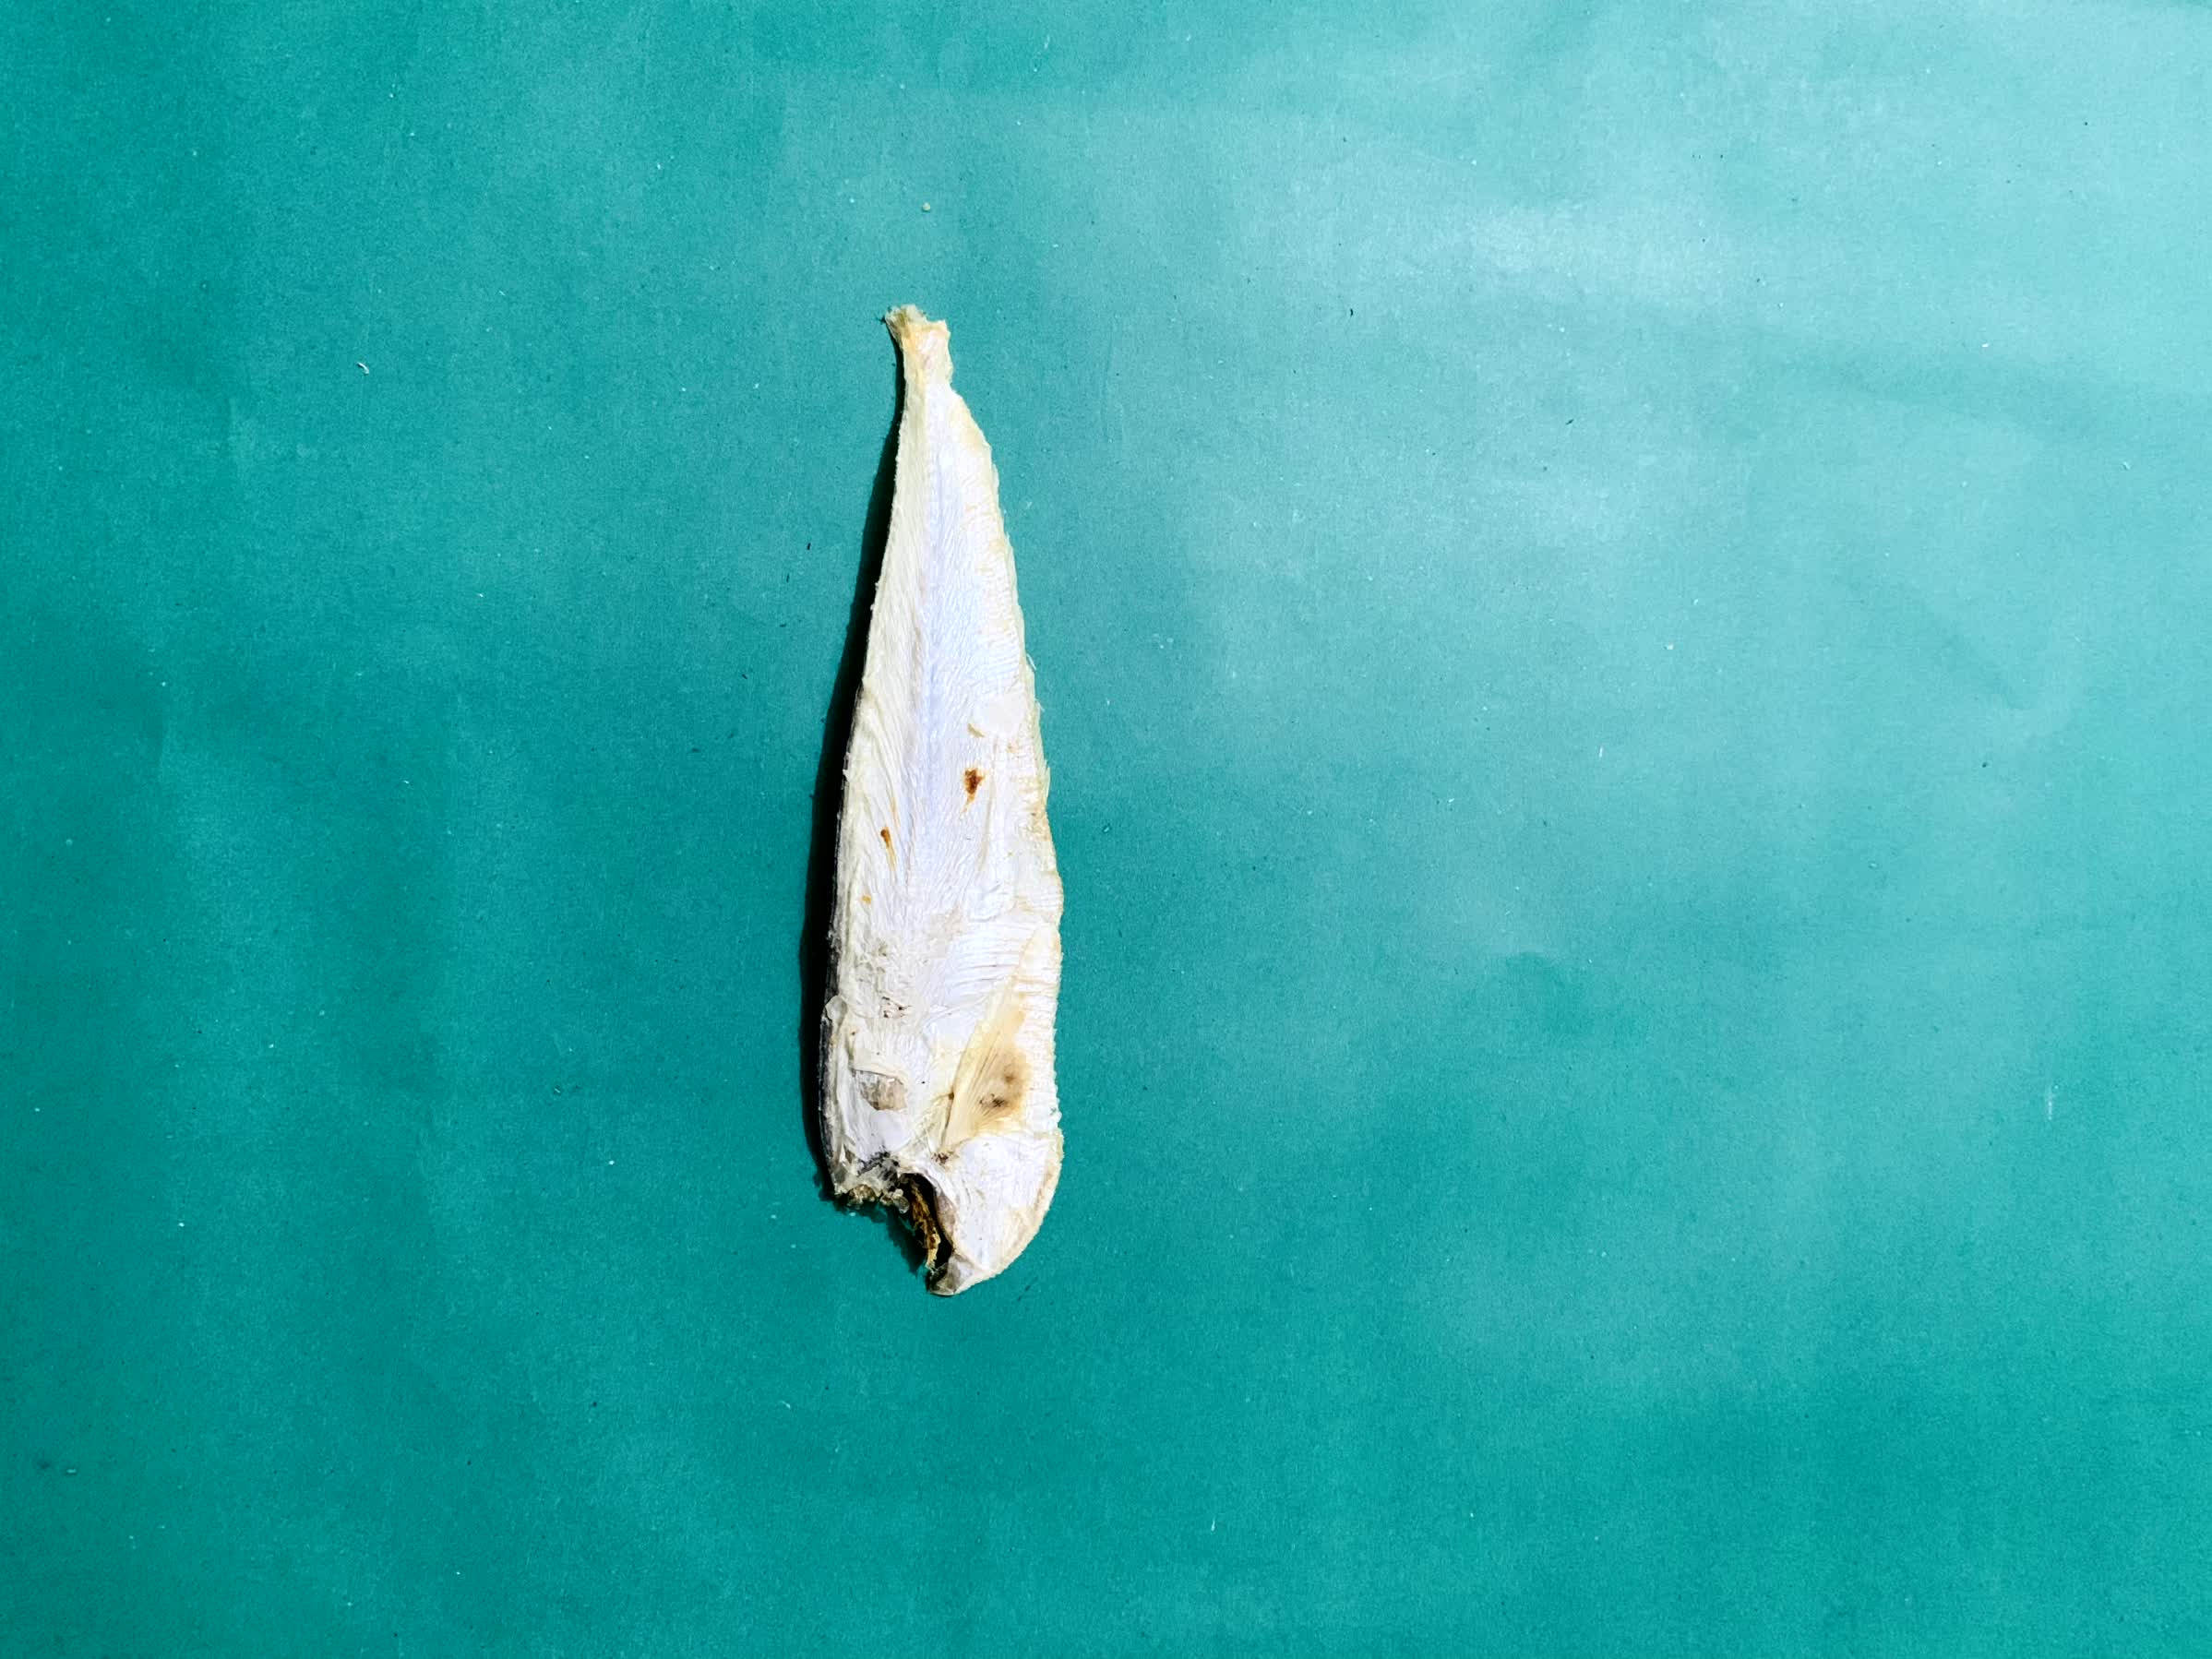
Species: Shukna Feuwa